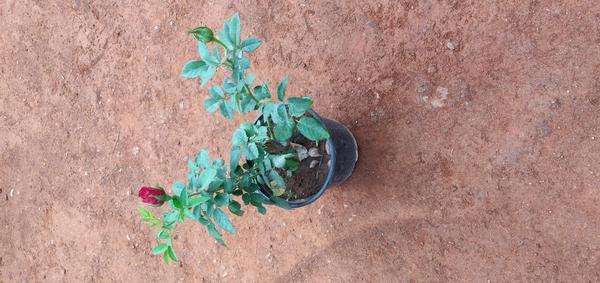
Plant: Rose